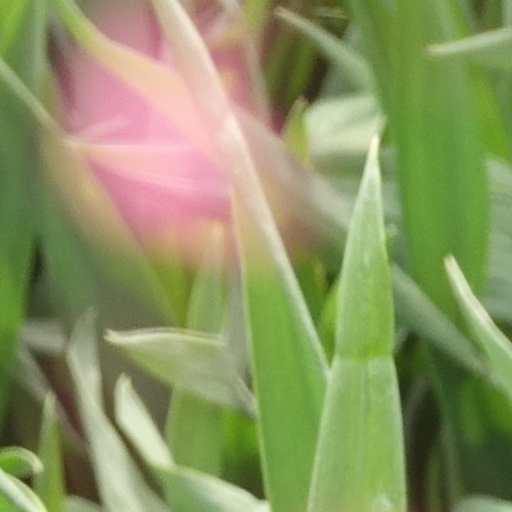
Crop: wheat